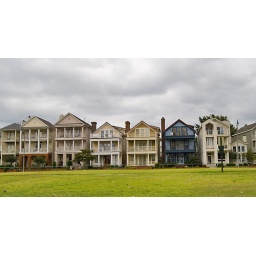
These houses face the Mississippi River. The reminded me a bit of the houses we saw in Charleston, SC.